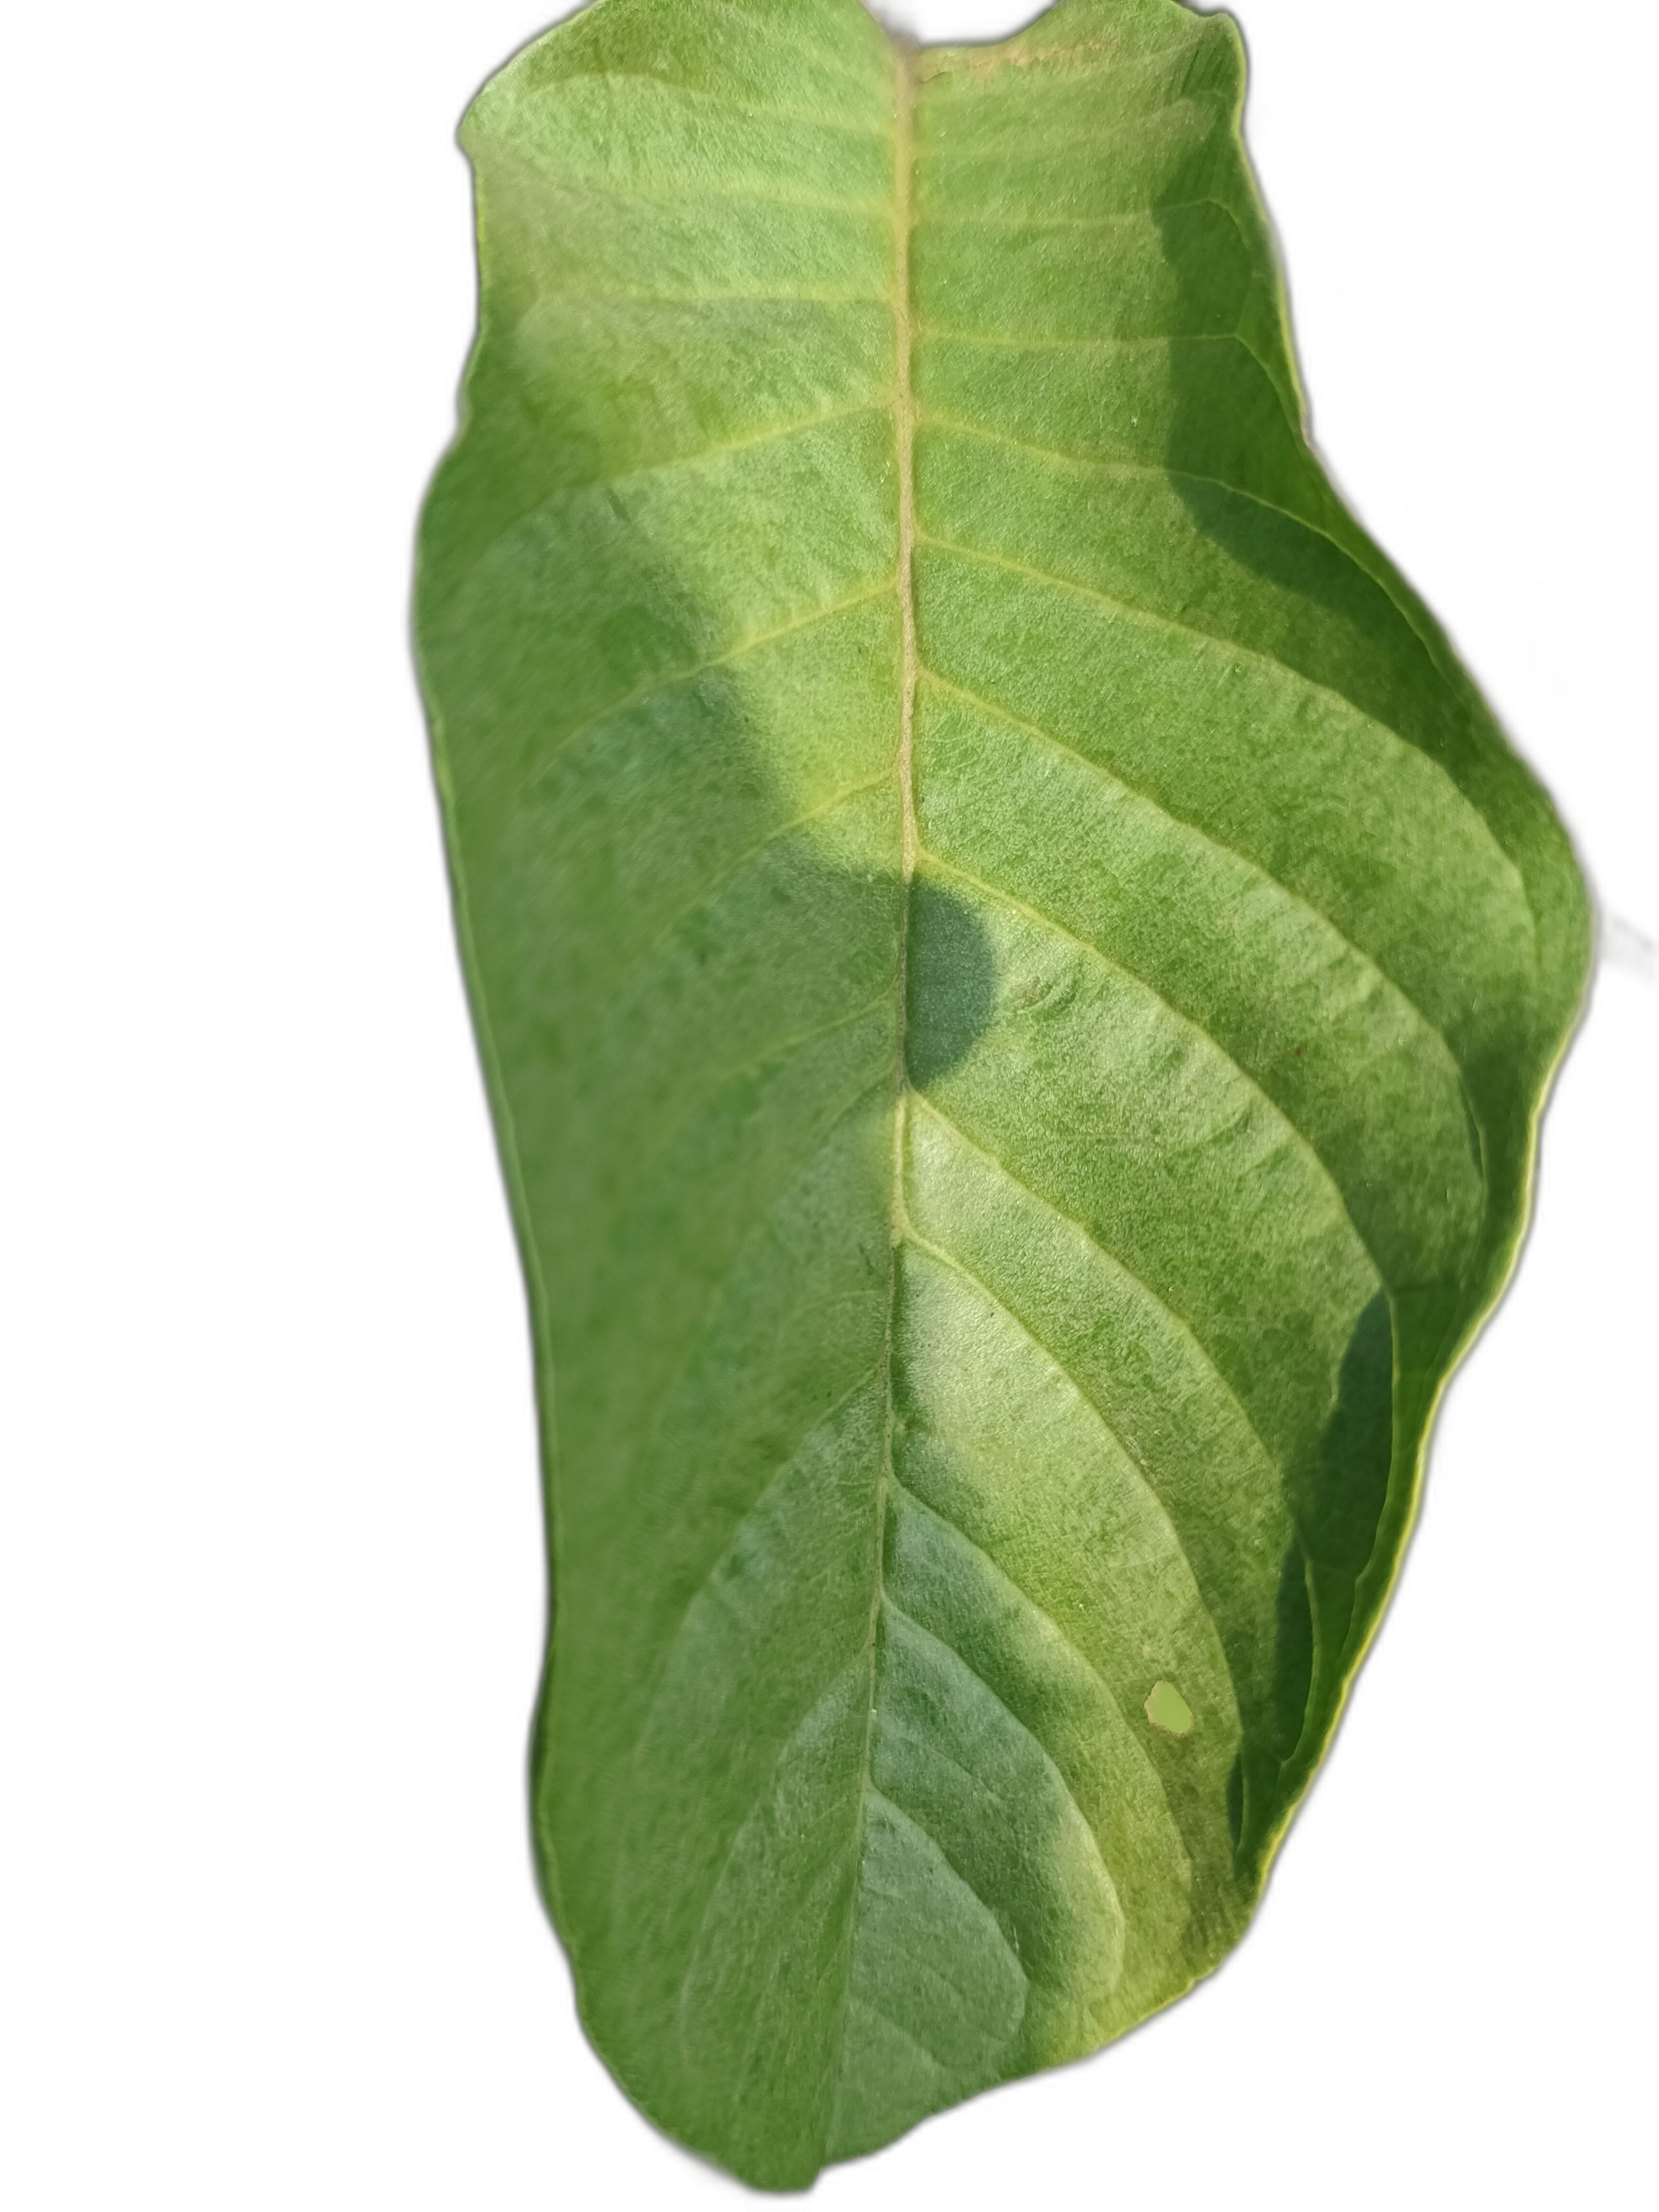
Plant part: leaf
Disease: Healthy